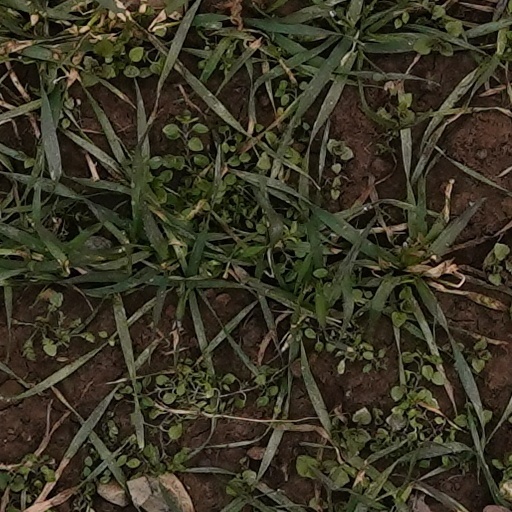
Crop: wheat